Abiy Ahmed

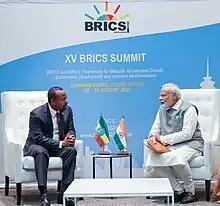
Abiy with Indian Prime Minister Narendra Modi during the 15th BRICS summit in Johannesburg, South Africa, 24 August 2023

In Asmara, on 8 July 2018, Abiy became the first Ethiopian leader to meet with an Eritrean counterpart in over two decades, in the 2018 Eritrea–Ethiopia summit. The very next day, the two signed a "Joint Declaration of Peace and Friendship" declaring an end to tensions and agreeing, amongst other matters, to re-establish diplomatic relations; reopen direct telecommunication, road, and aviation links; and facilitate Ethiopian use of the ports of Massawa and Asseb. Abiy was awarded the Nobel Peace Prize in 2019 for his efforts in ending the war.